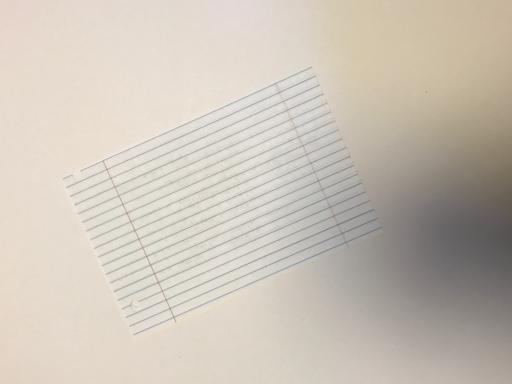
Label: paper